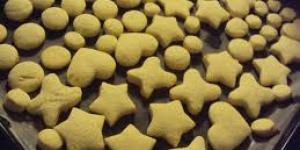
masitas secas